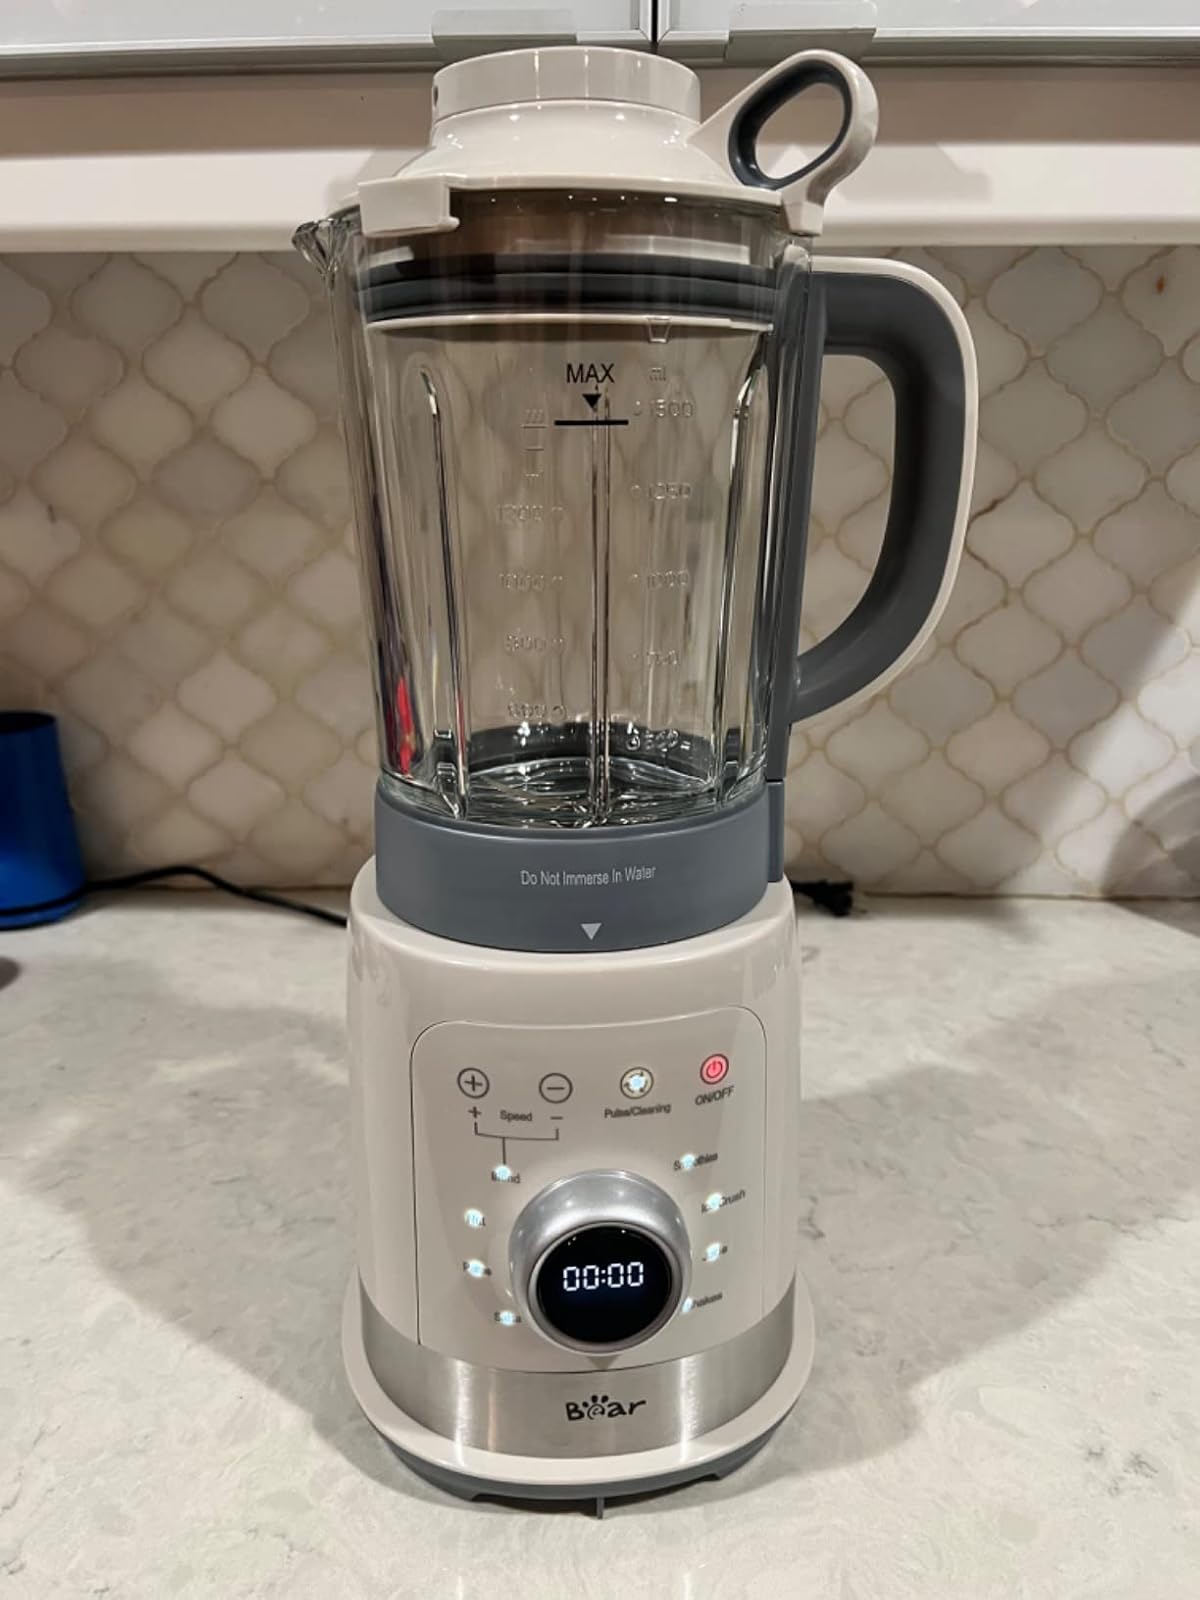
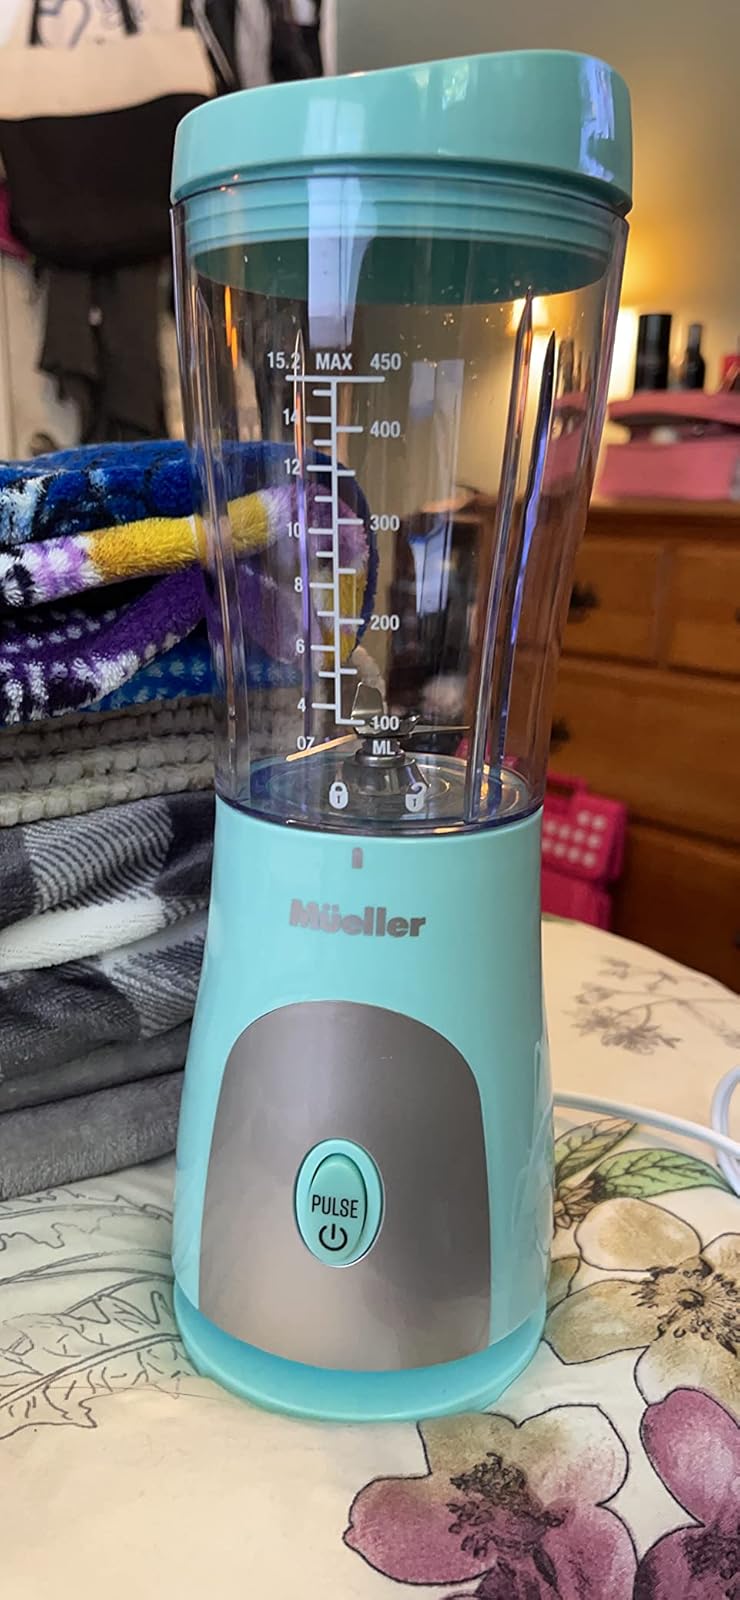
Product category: items_blender
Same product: no